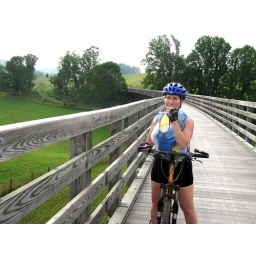
Taking a water break over the green valley below